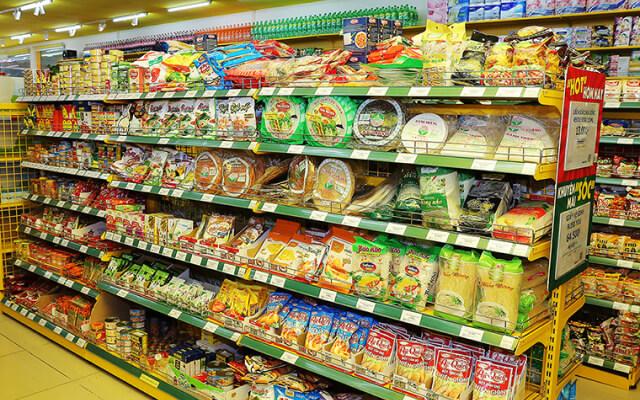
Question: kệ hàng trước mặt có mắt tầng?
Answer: có sáu tầng